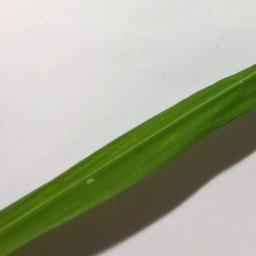
Label: Rice___Healthy